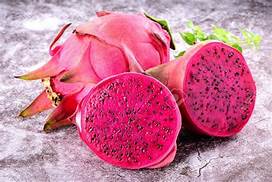
Label: Dragonfruit